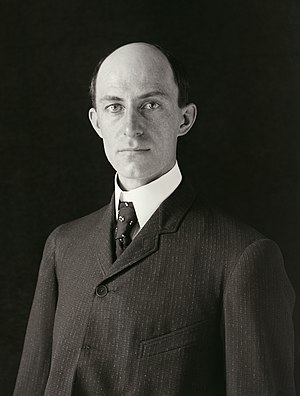
Brødrene Wright / Andre påstande om den første flyvning
Wilbur Wright.
Brødrene Orville Wright og Wilbur Wright var amerikanske flyvepionerer.